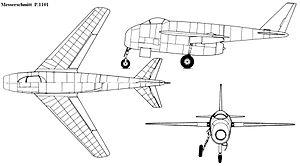
Le Messerschmitt P.1101 était un prototype de chasseur à réaction, qui était doté d'ailes en flèche à géométrie variable primitive et fut l'avion choisi par le Ministère de l'Air du Reich, et ayant atteint le stade de production le plus avancé de tous les avions expérimentaux de la compétition visant à mettre au point une nouvelle génération de chasseurs « d'urgence » du Reich.